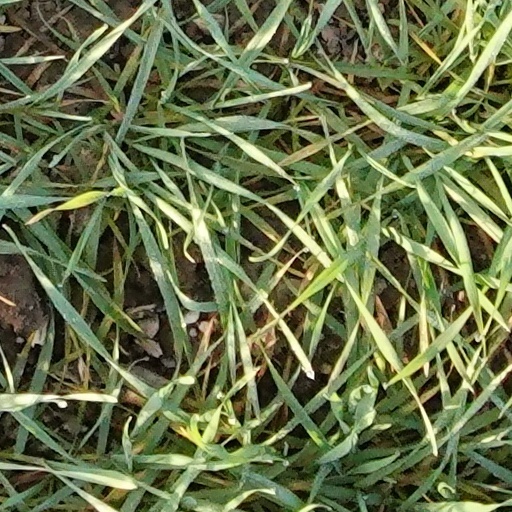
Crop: wheat